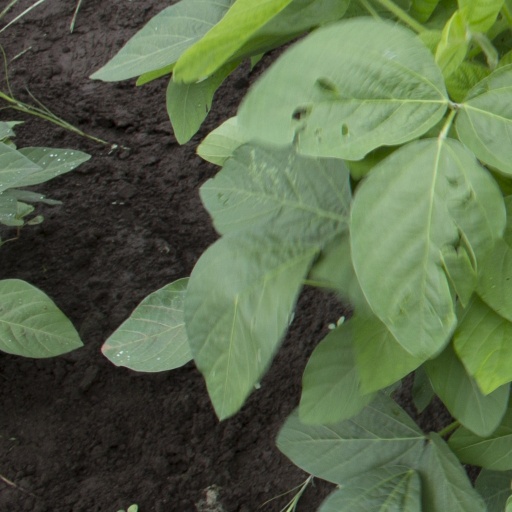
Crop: soybean